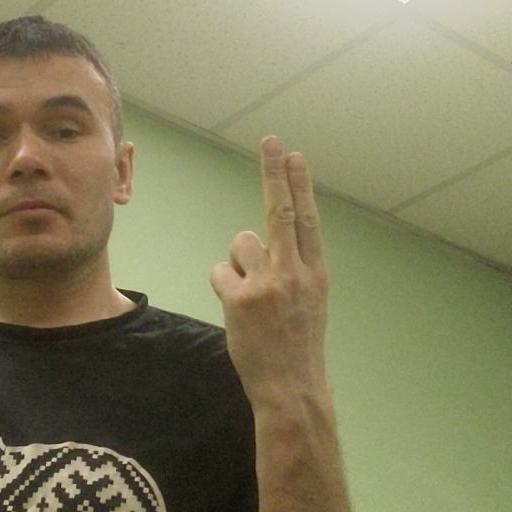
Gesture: two_up_inverted